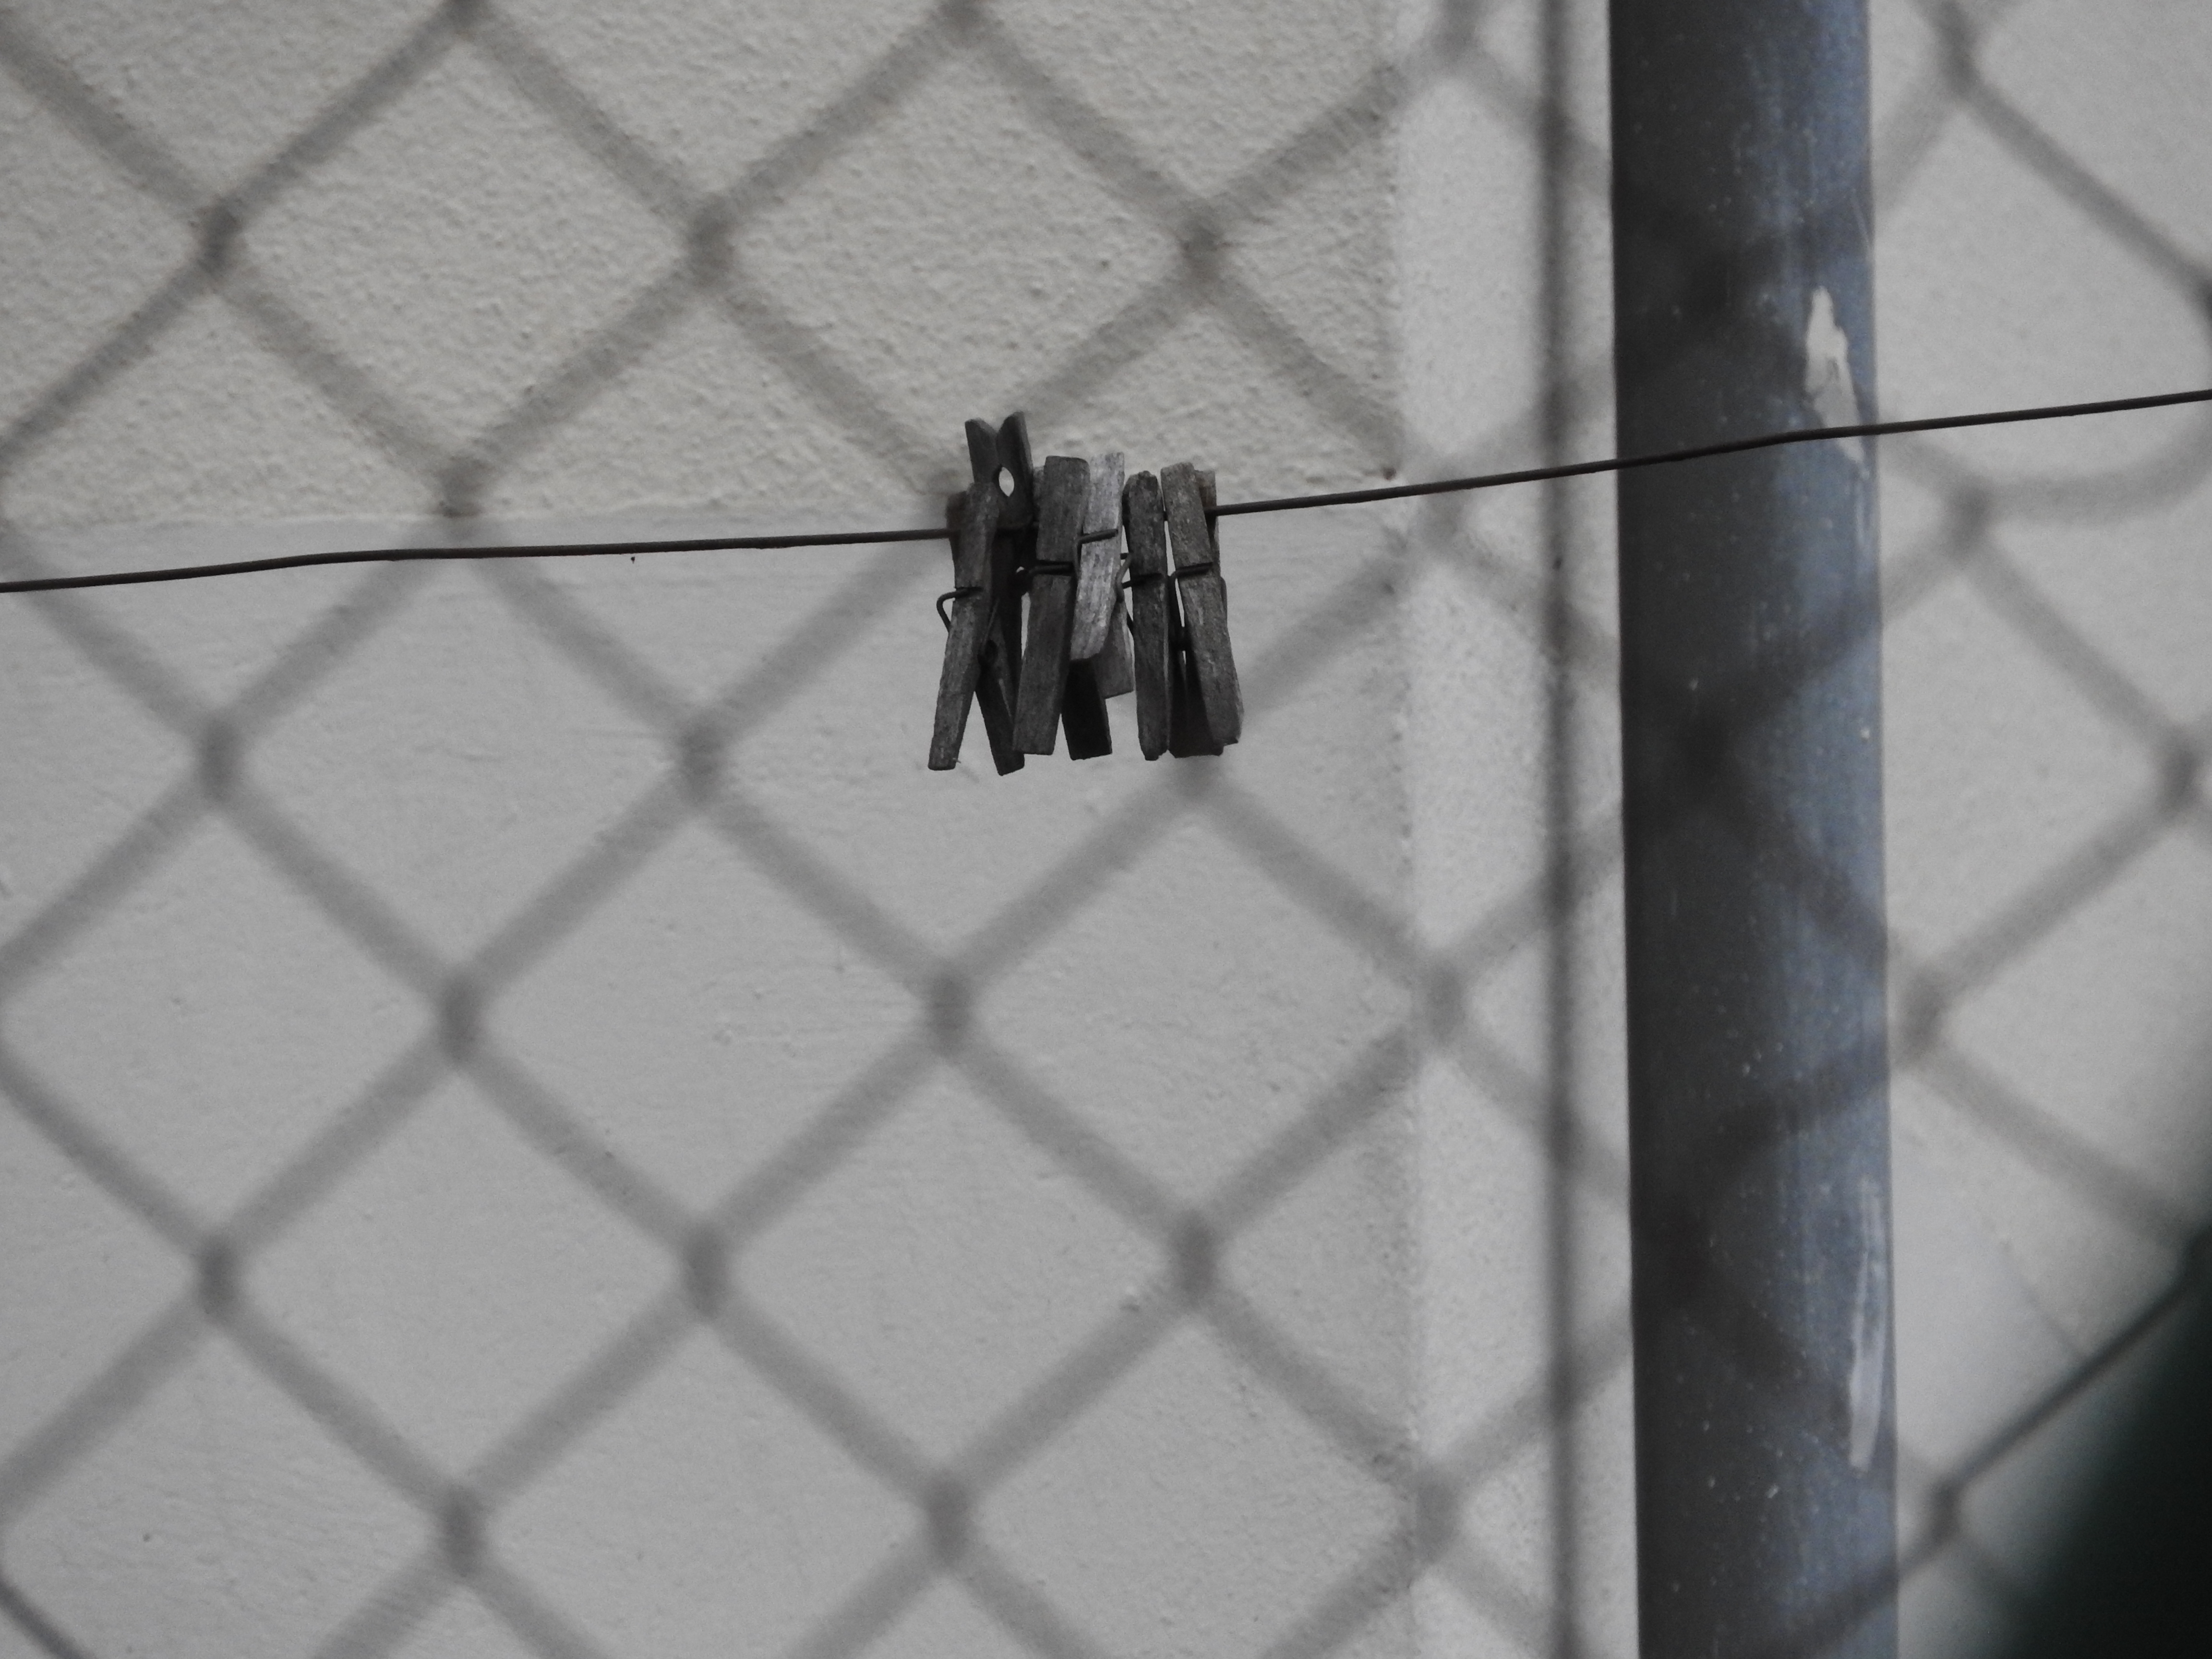
clothespin, wood, washing line, vintage, wire, wall, mesh, tile, chain link fencing, line, metal, technology, wire fencing, architecture, electronic device, fence, black and white, pattern